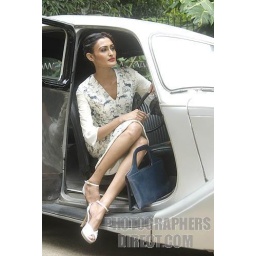
girl in the vintage car , bangalore , india